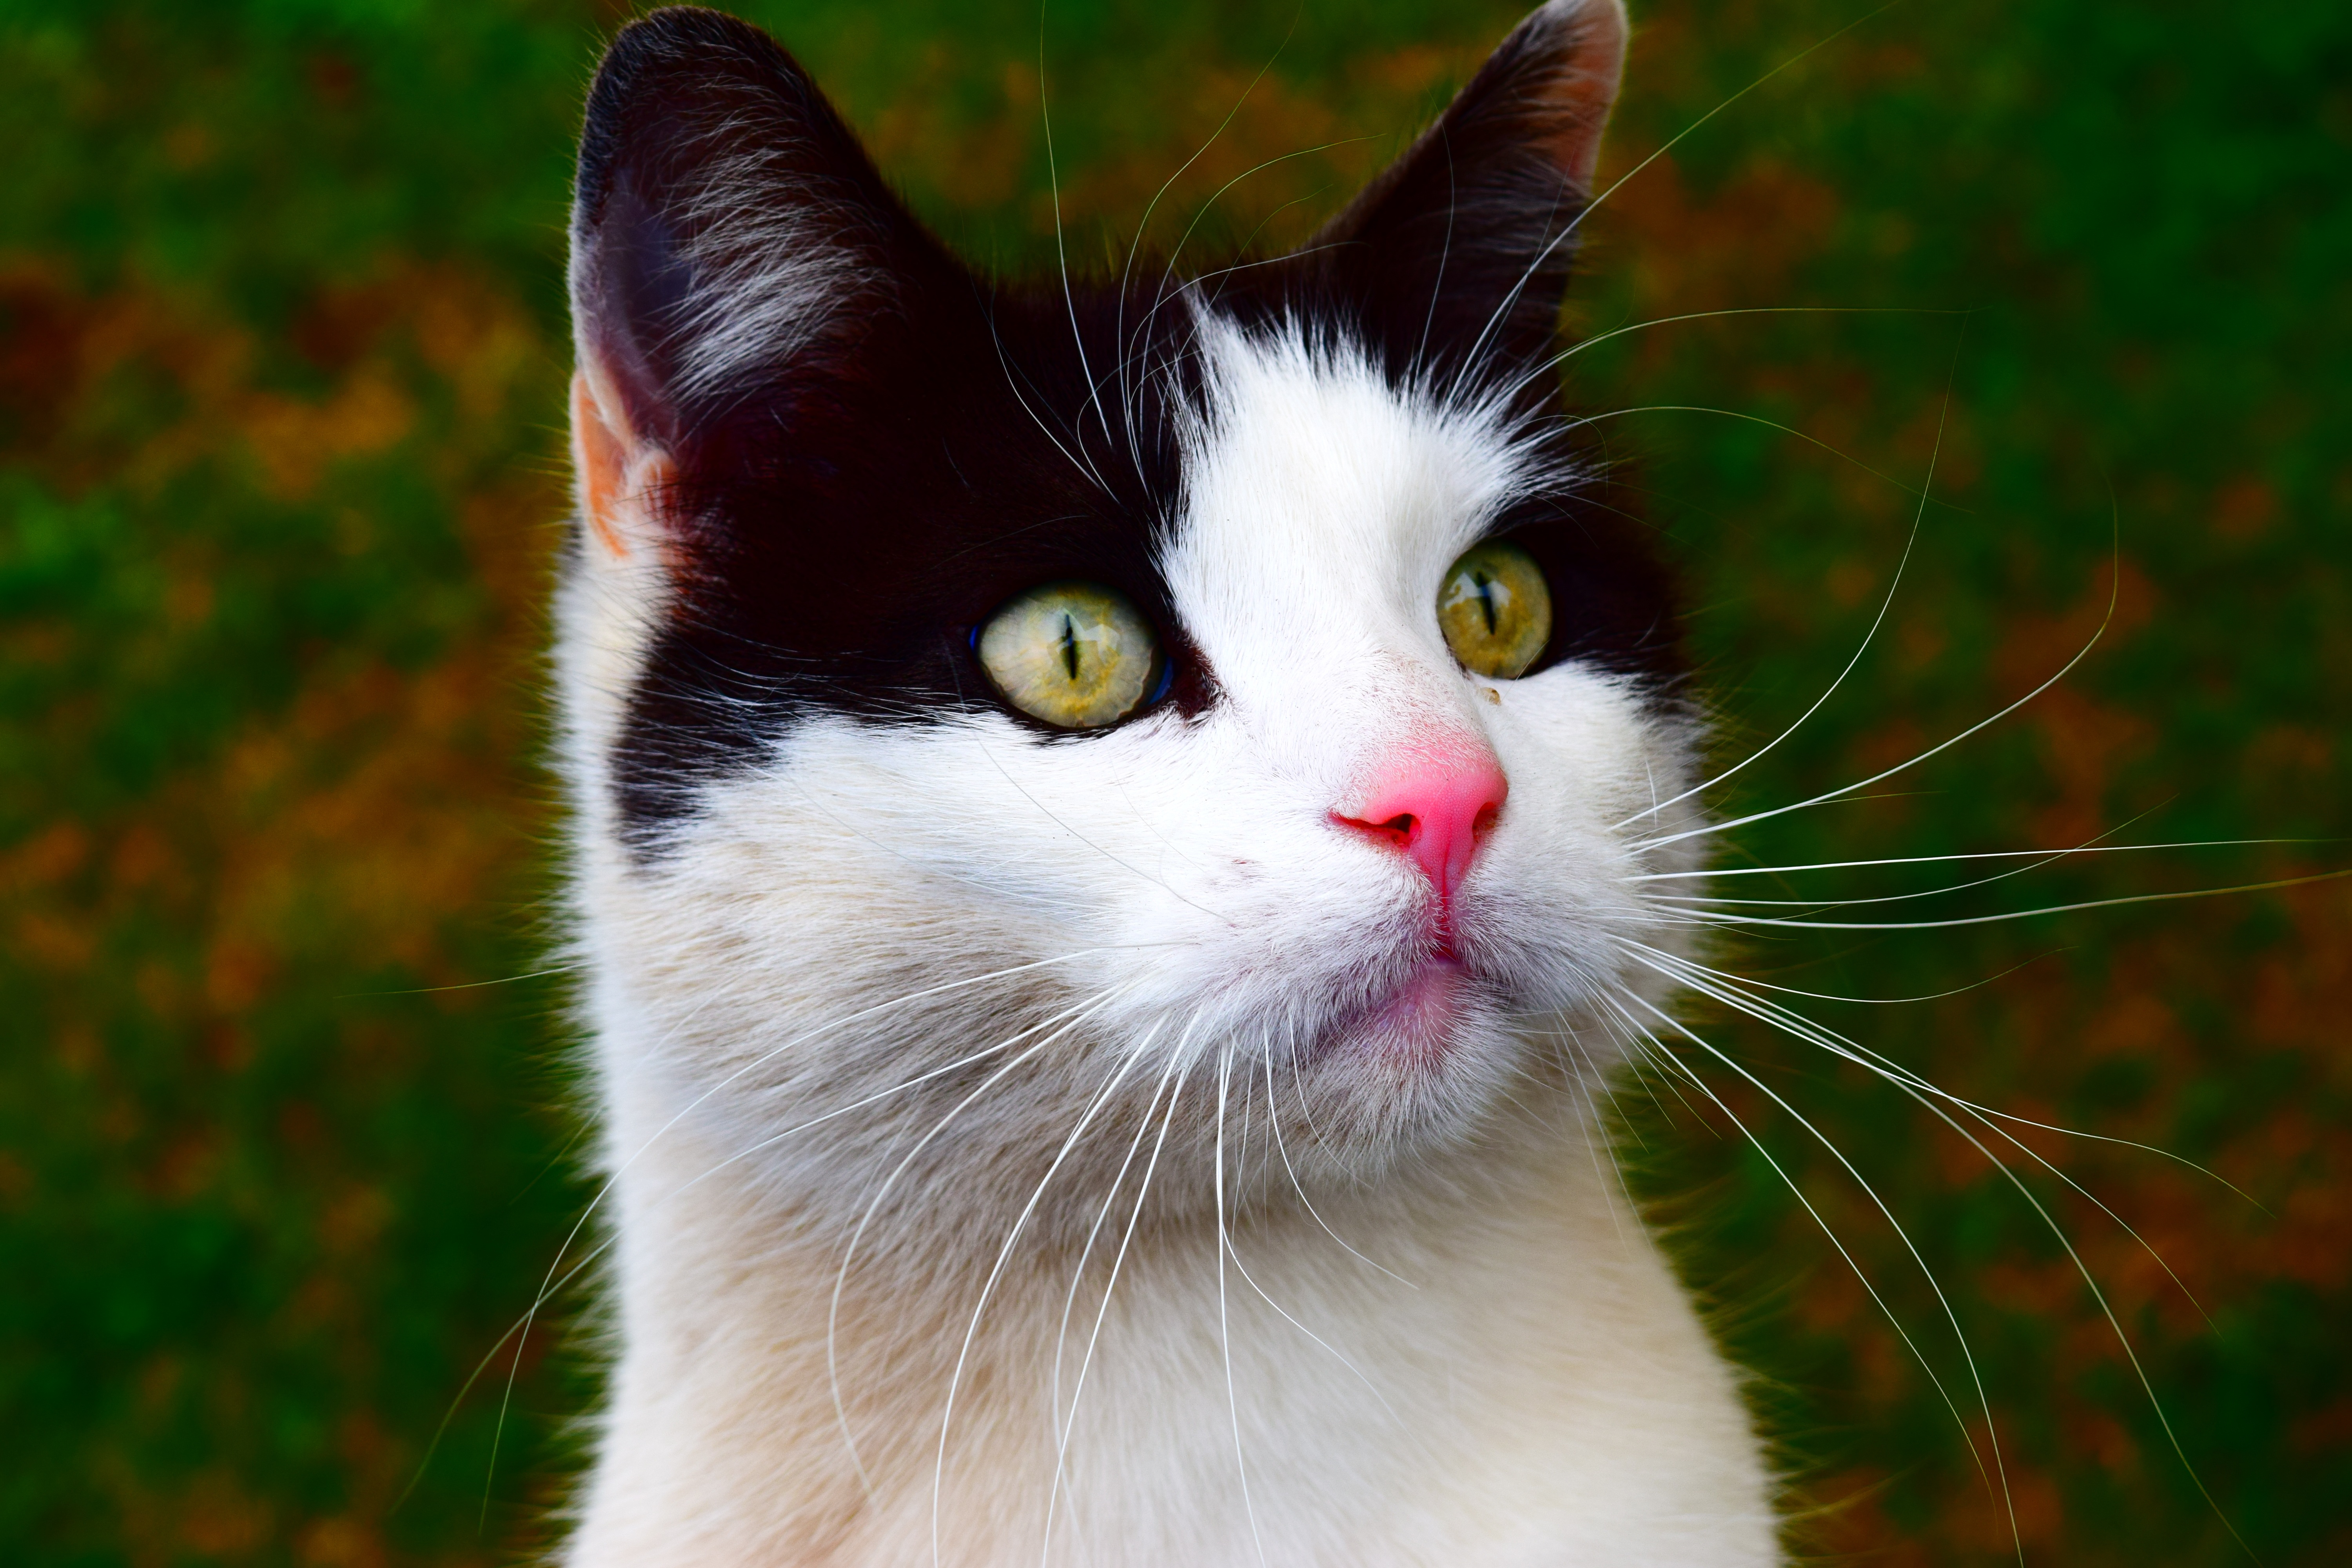
animal, cat, mammal, close, fauna, close up, nose, whiskers, vertebrate, norwegian forest cat, european shorthair, small to medium sized cats, cat like mammal, domestic short haired cat